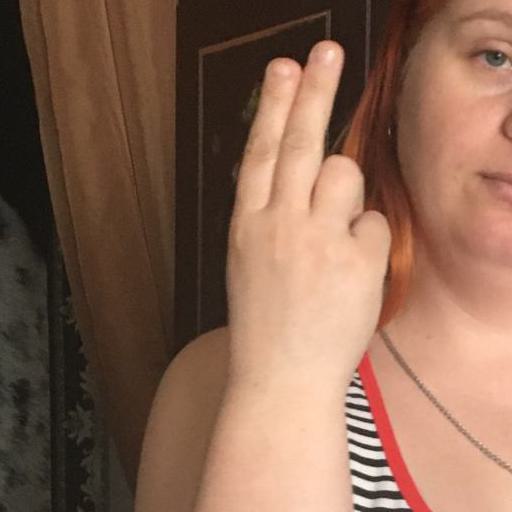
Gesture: two_up_inverted